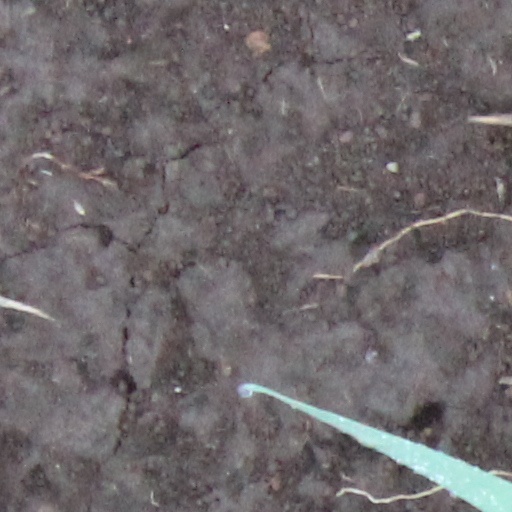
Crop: wheat